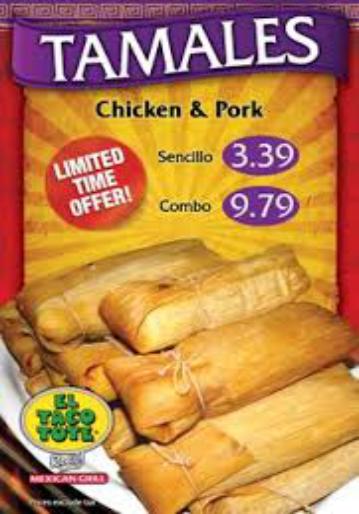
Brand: El Taco Tote
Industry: Food